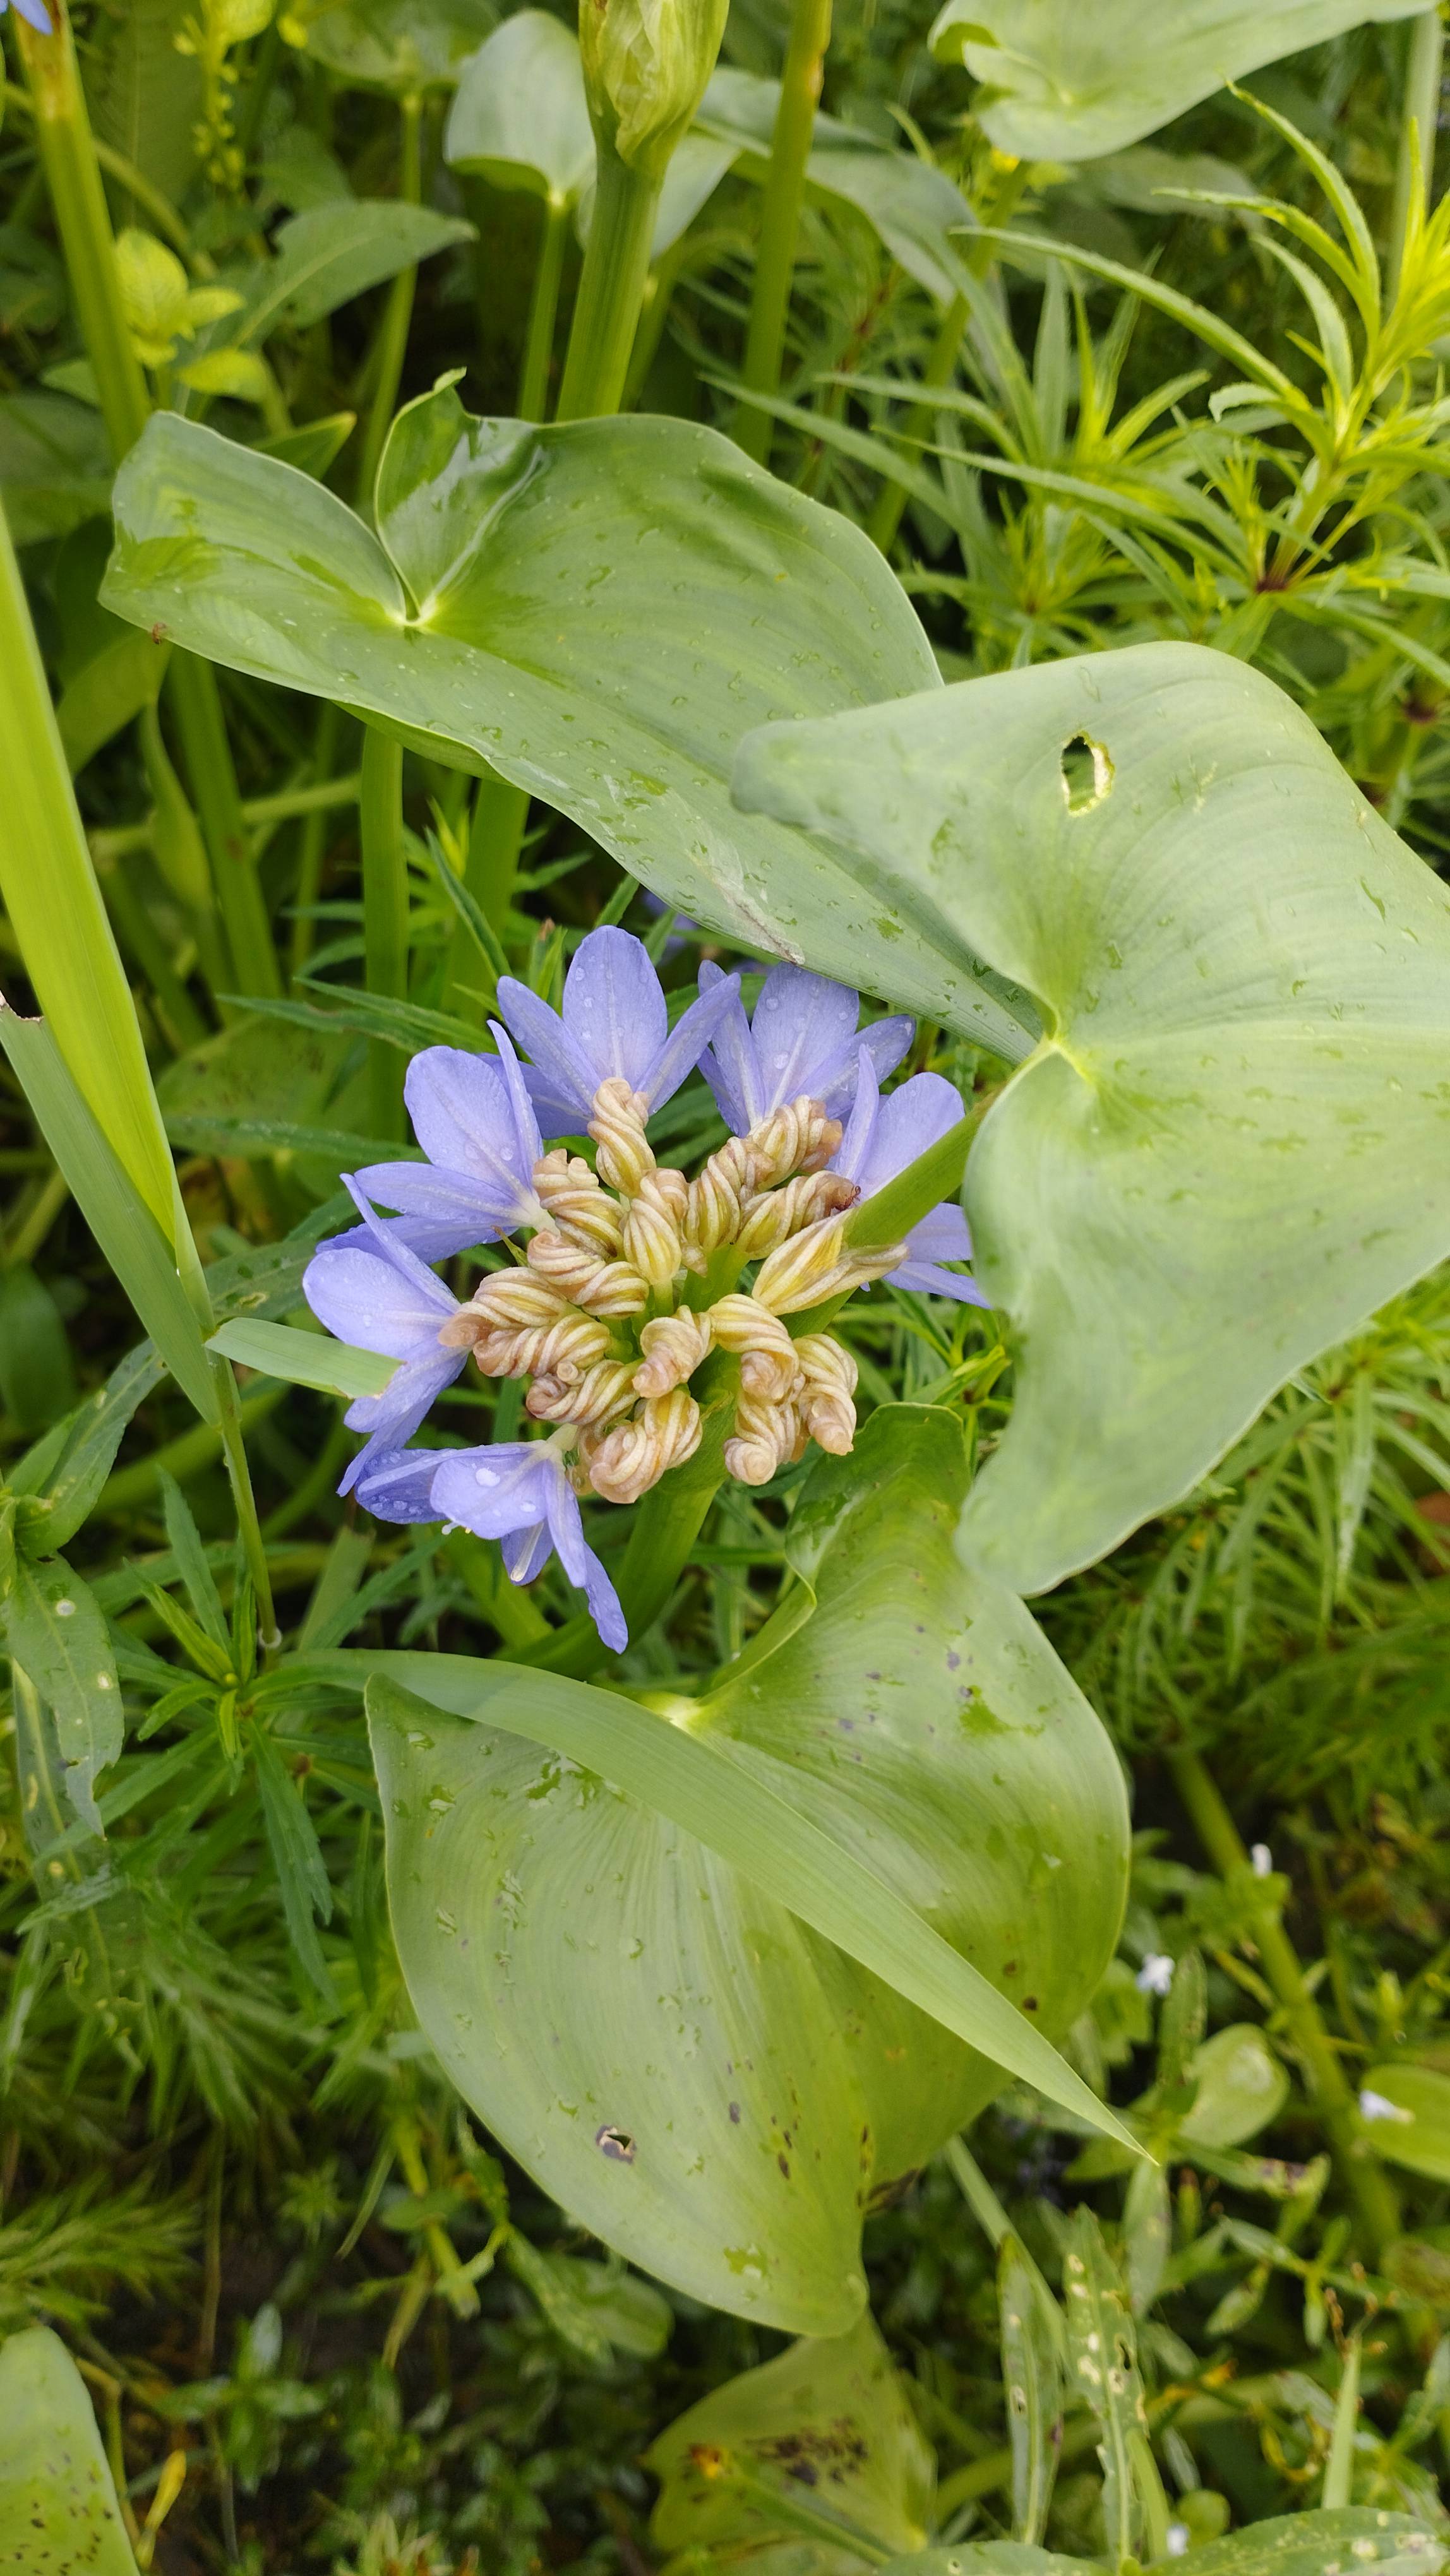
Species: Heartleaf False Pickerelweed (Monochoria korsakowii)